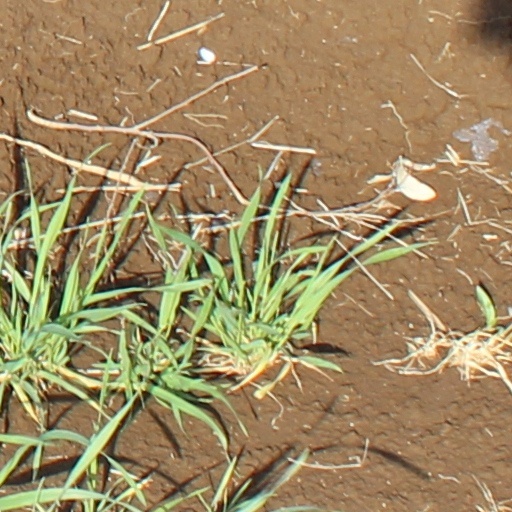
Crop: wheat